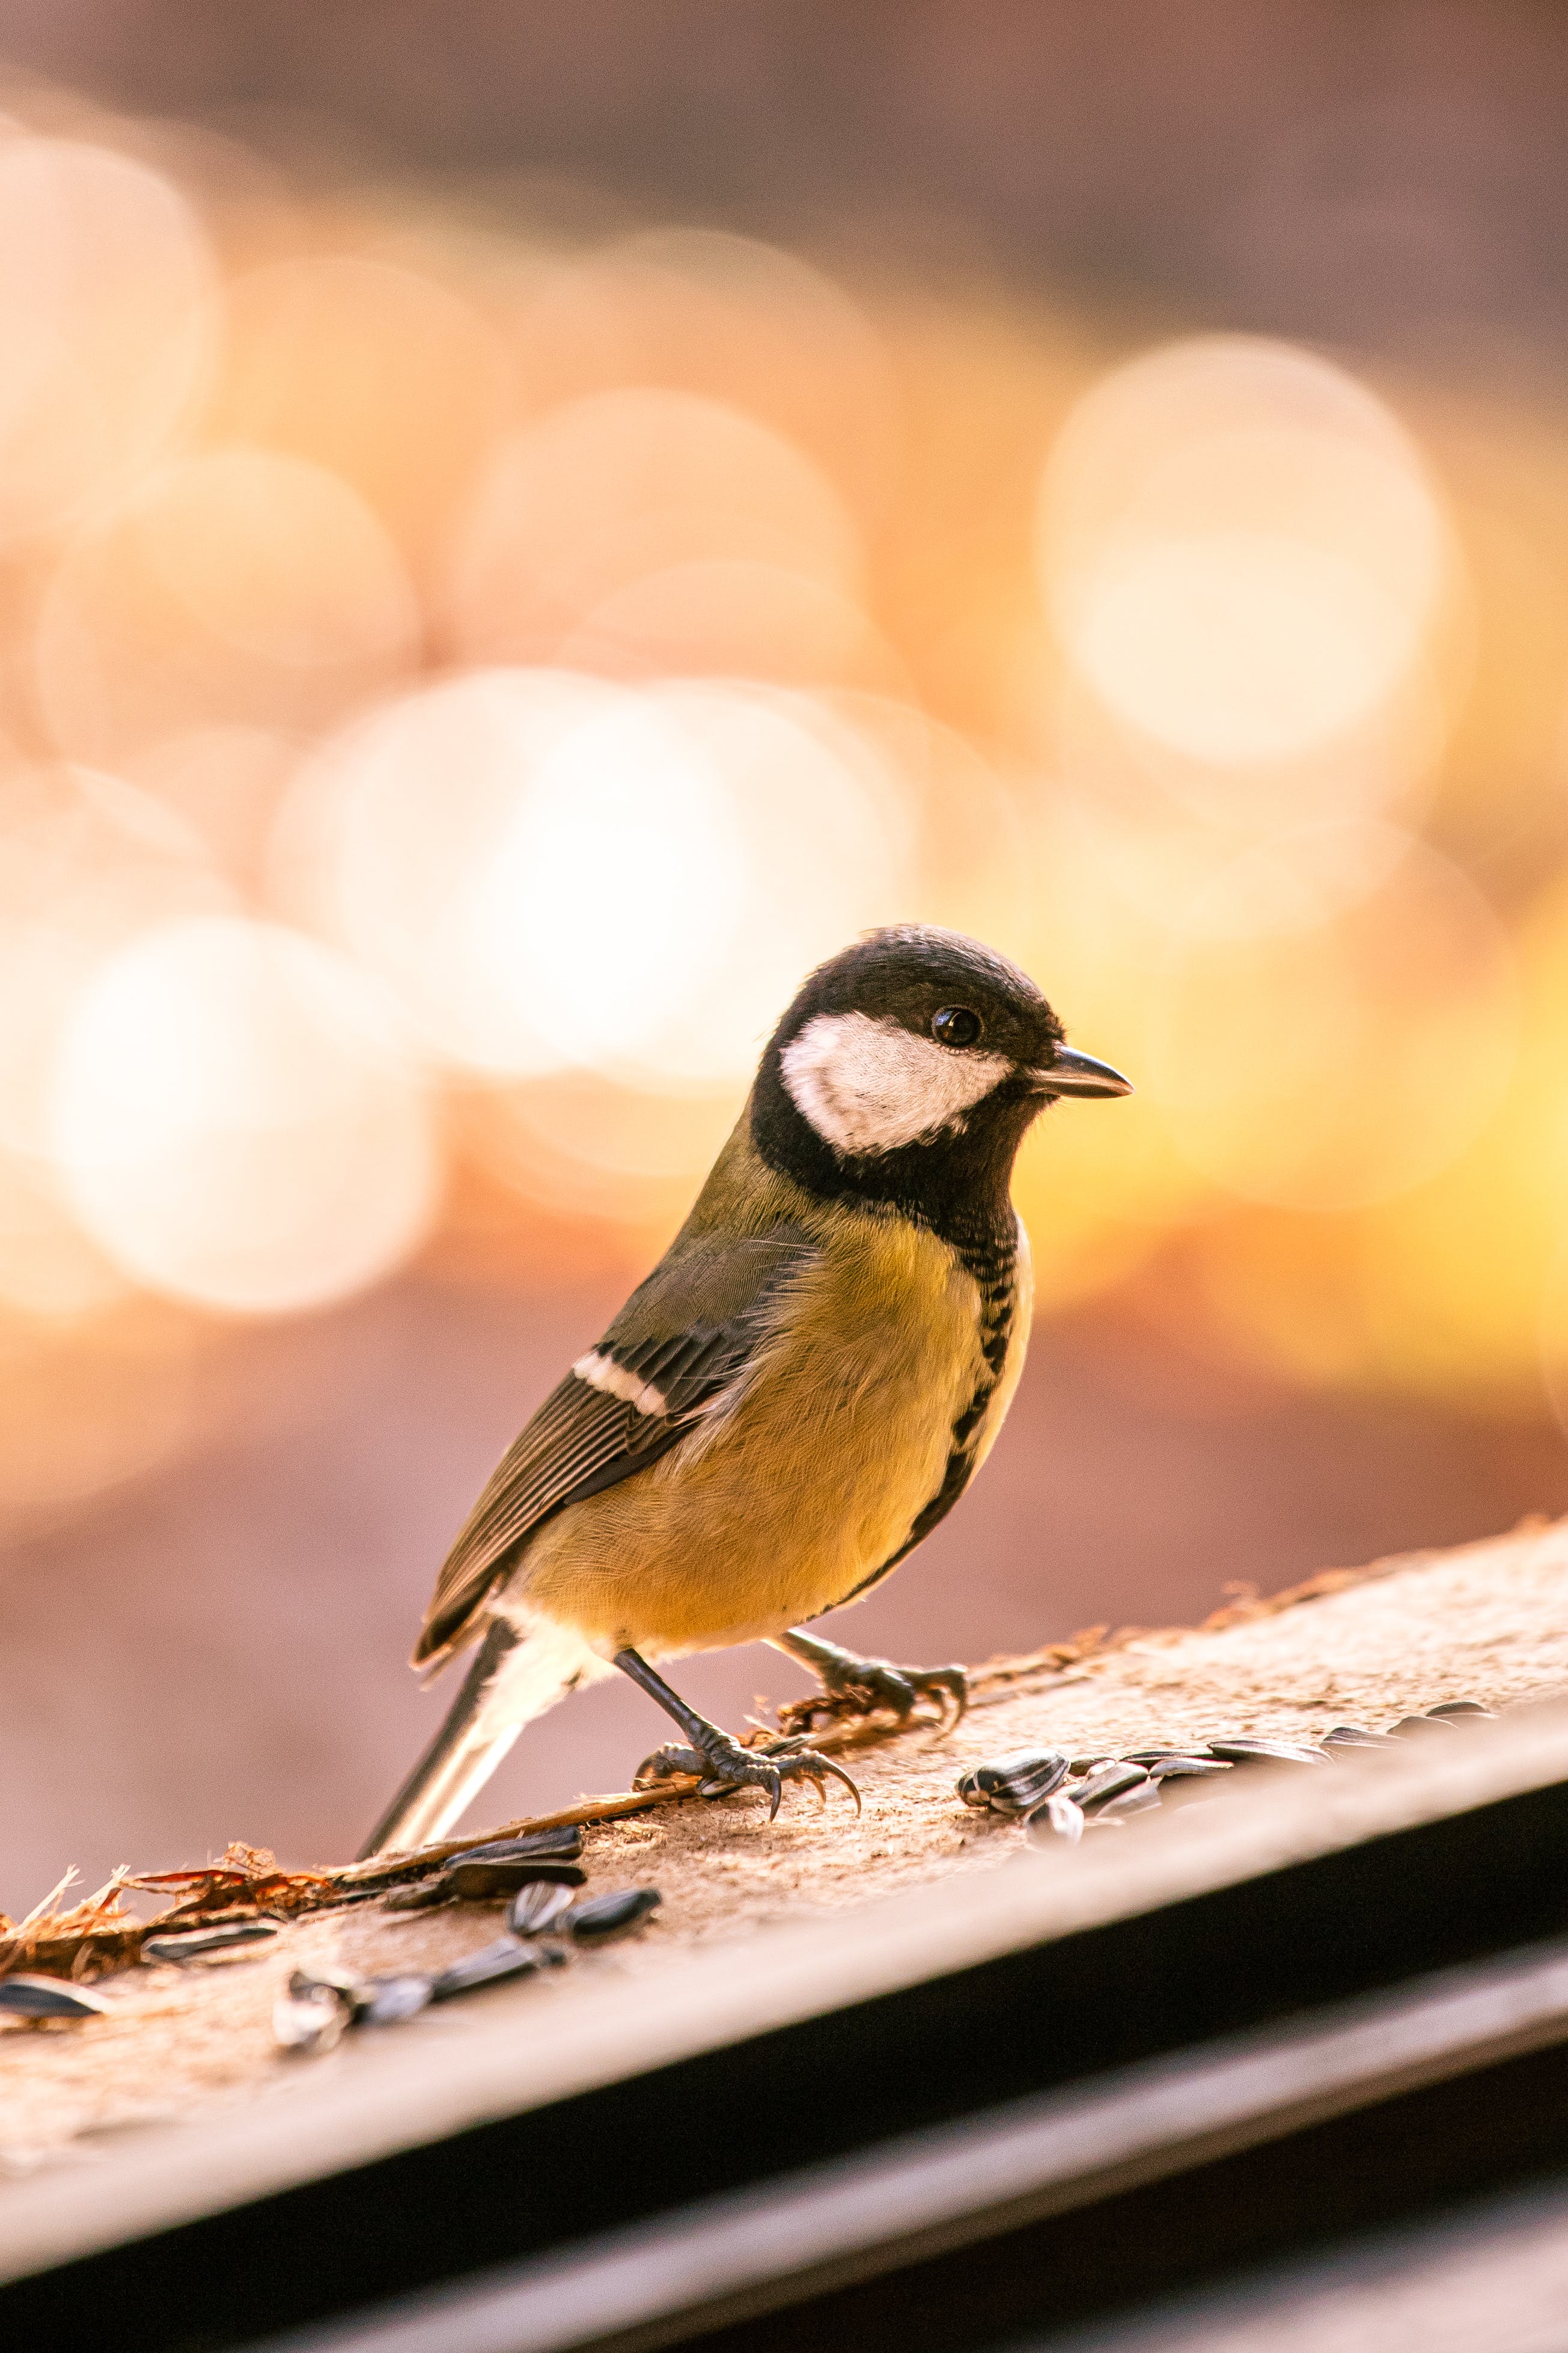
bird, beak, twig, wood, feather, wing, songbird, tail, close up, natural landscape, perching bird, tree, landscape, claw, terrestrial animal, macro photography, finch, wildlife, old world flycatcher, emberizidae